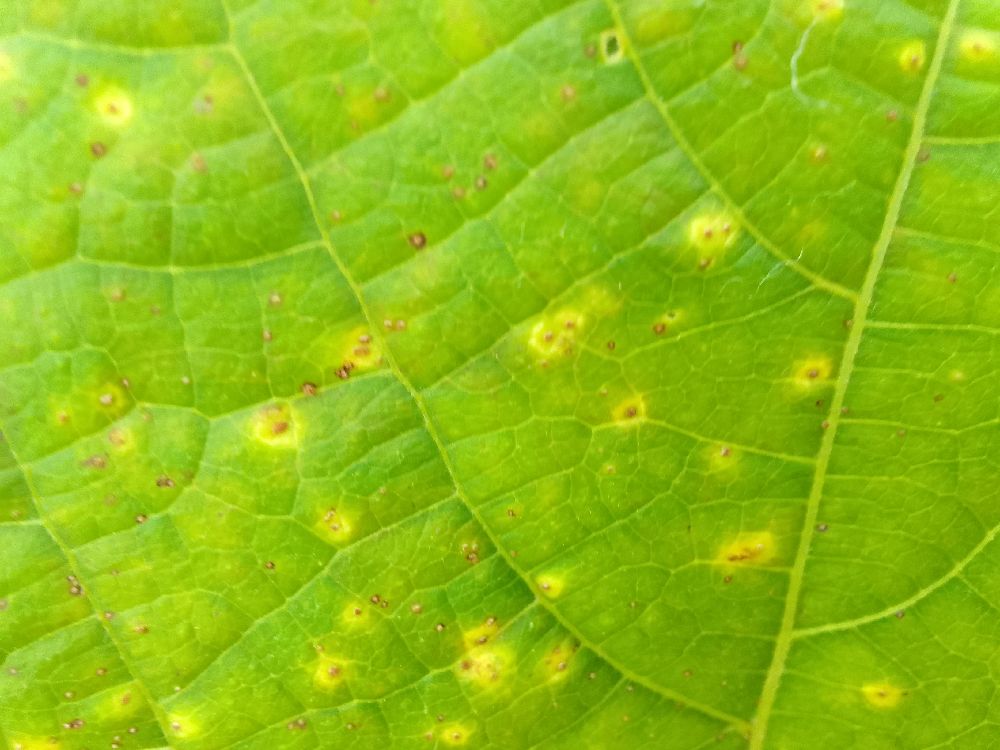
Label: rust